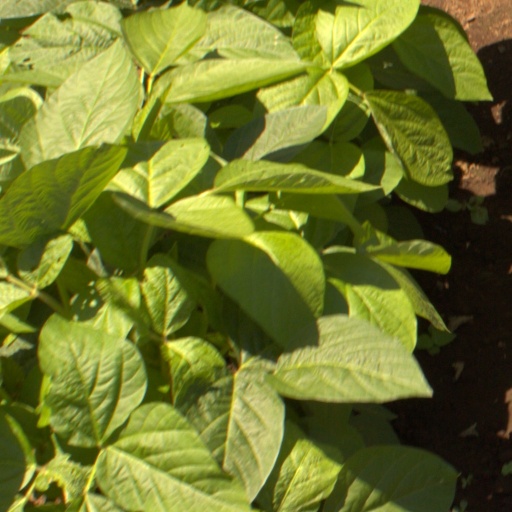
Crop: soybean